Tank (video games)

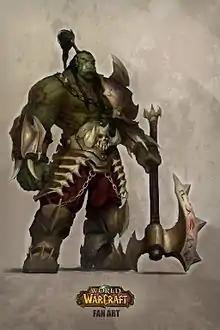
An Orc from the video game "World of Warcraft".

A tank or meat shield is a character class commonly seen in co-op video games such as real-time strategy games, role-playing games, fighting games, multiplayer online battle arenas and MUDs.